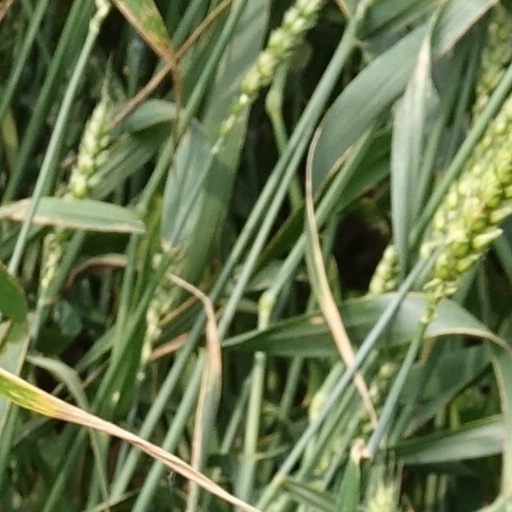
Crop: wheat